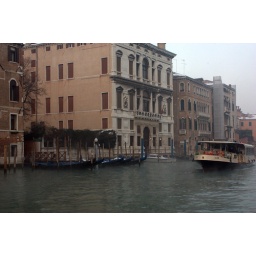
Beautiful Venice with water bus in the pic